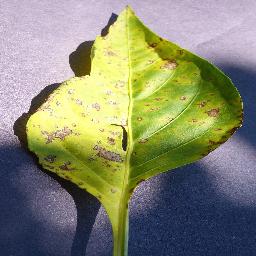
Label: Pepper,_bell___Bacterial_spot